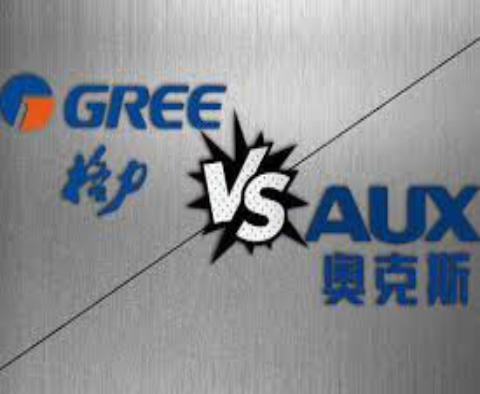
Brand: auxx-2
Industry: Electronic